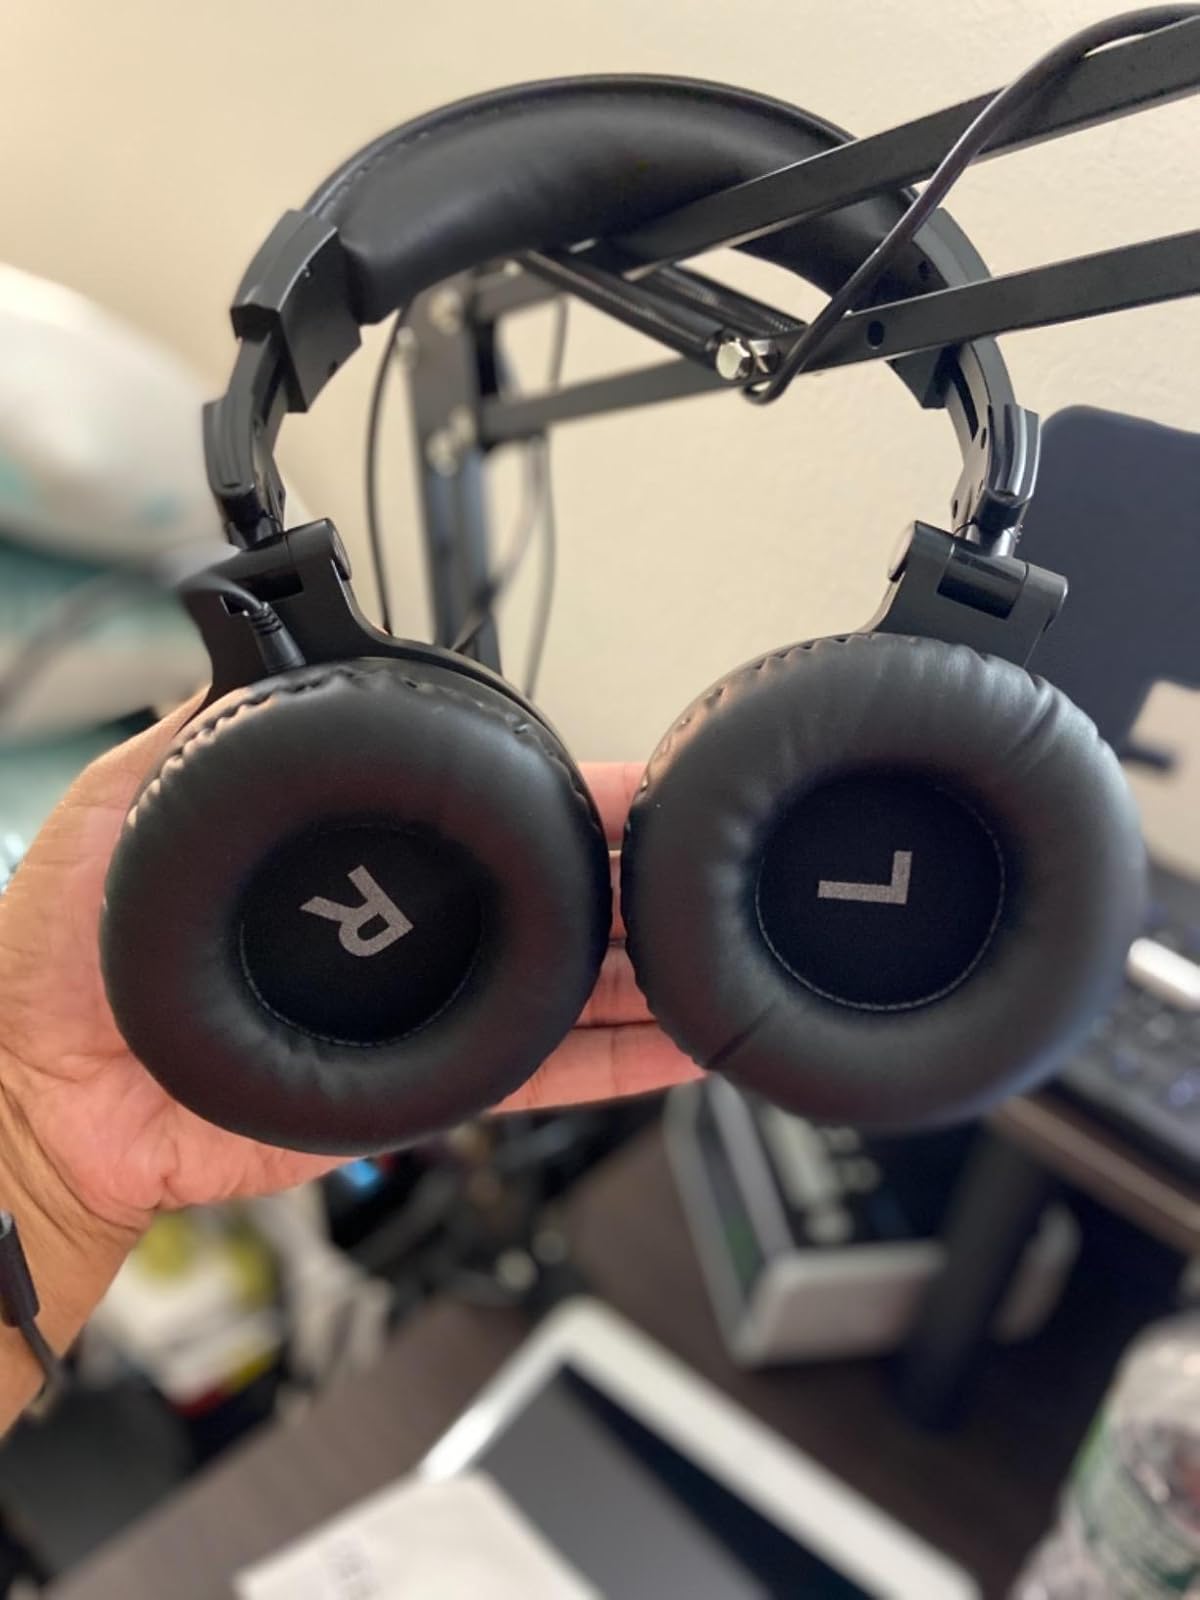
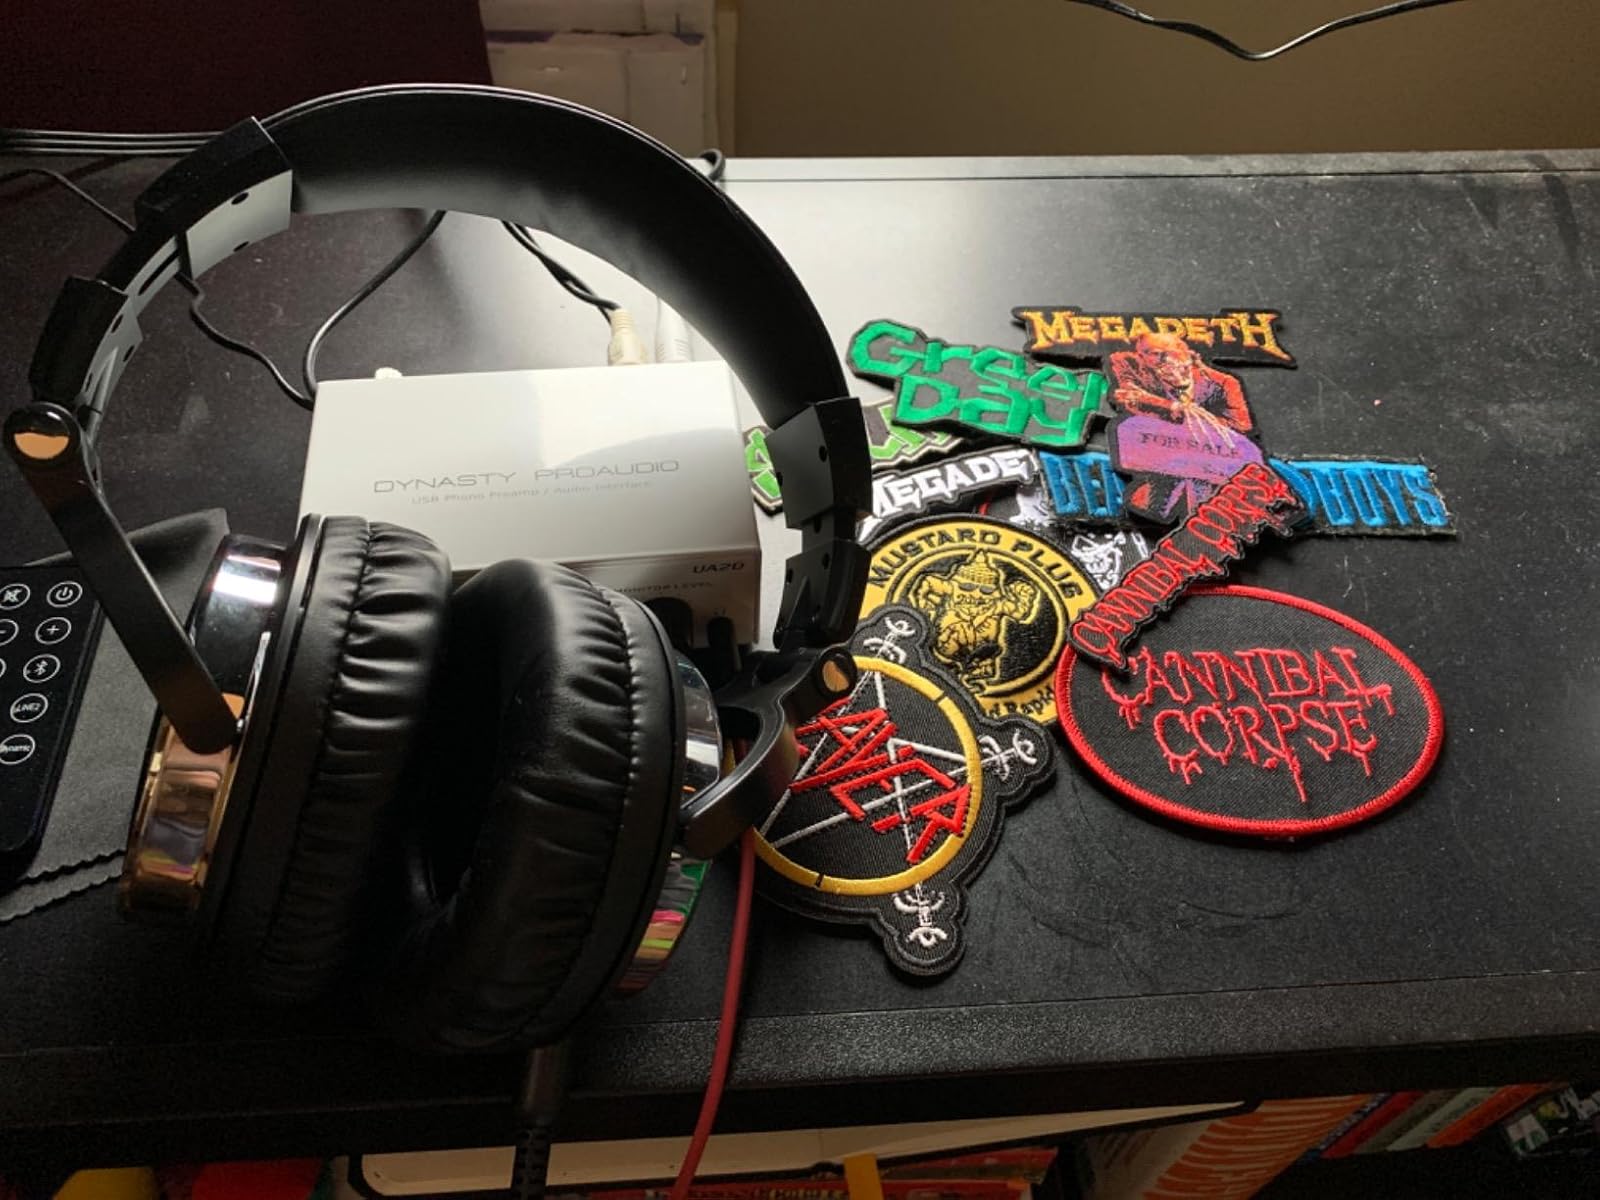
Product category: headphones
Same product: yes